Grävenwiesbach station

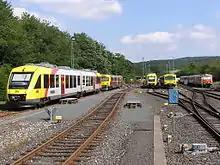
Sidings

Grävenwiesbach station is in the area where fares are set by the Rhein-Main-Verkehrsverbund (Rhine-Main Transport Association, RMV). Services are operated by HLB Basis AG.